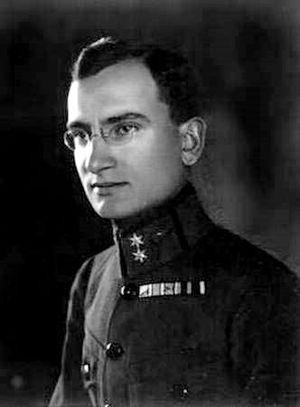
Herman Potočnik était un ingénieur slovène spécialiste des fusées et un pionnier dans le domaine de l'astronautique. Il est surtout connu pour son travail précurseur sur les séjours de longue durée de l'être humain dans l'espace.